PWS-20

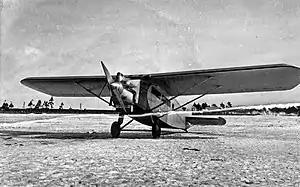

The PWS-20 was a Polish single-engine high-wing 8 passenger airliner, built in the PWS factory and when it made its first flight in 1929 it became the first Polish-designed transport aircraft to fly.